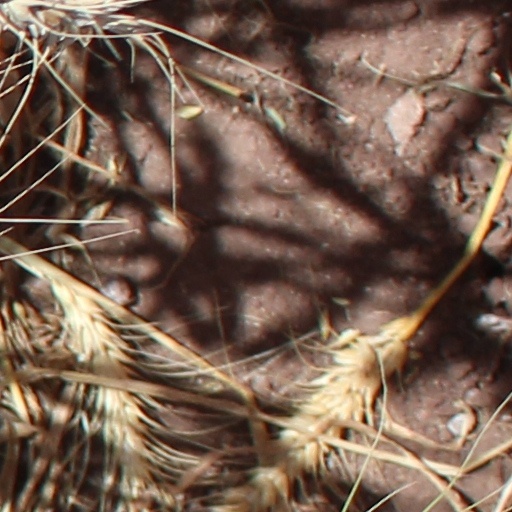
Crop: wheat